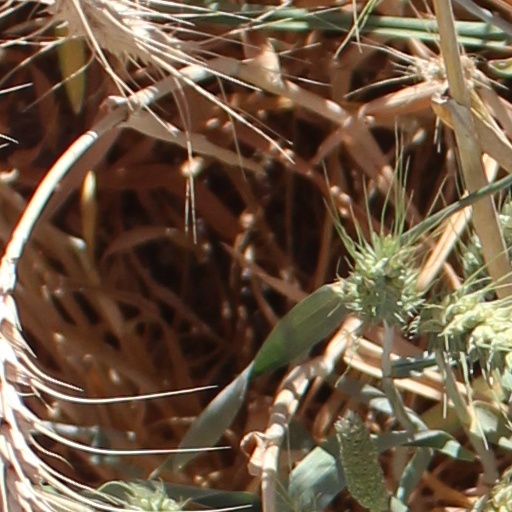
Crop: wheat